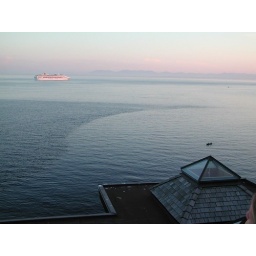
watching cruise ships sail by from the roof